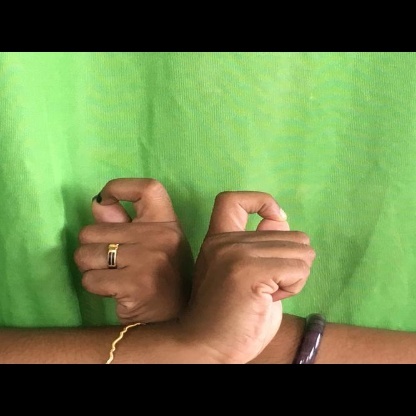
Mudra: Berunda